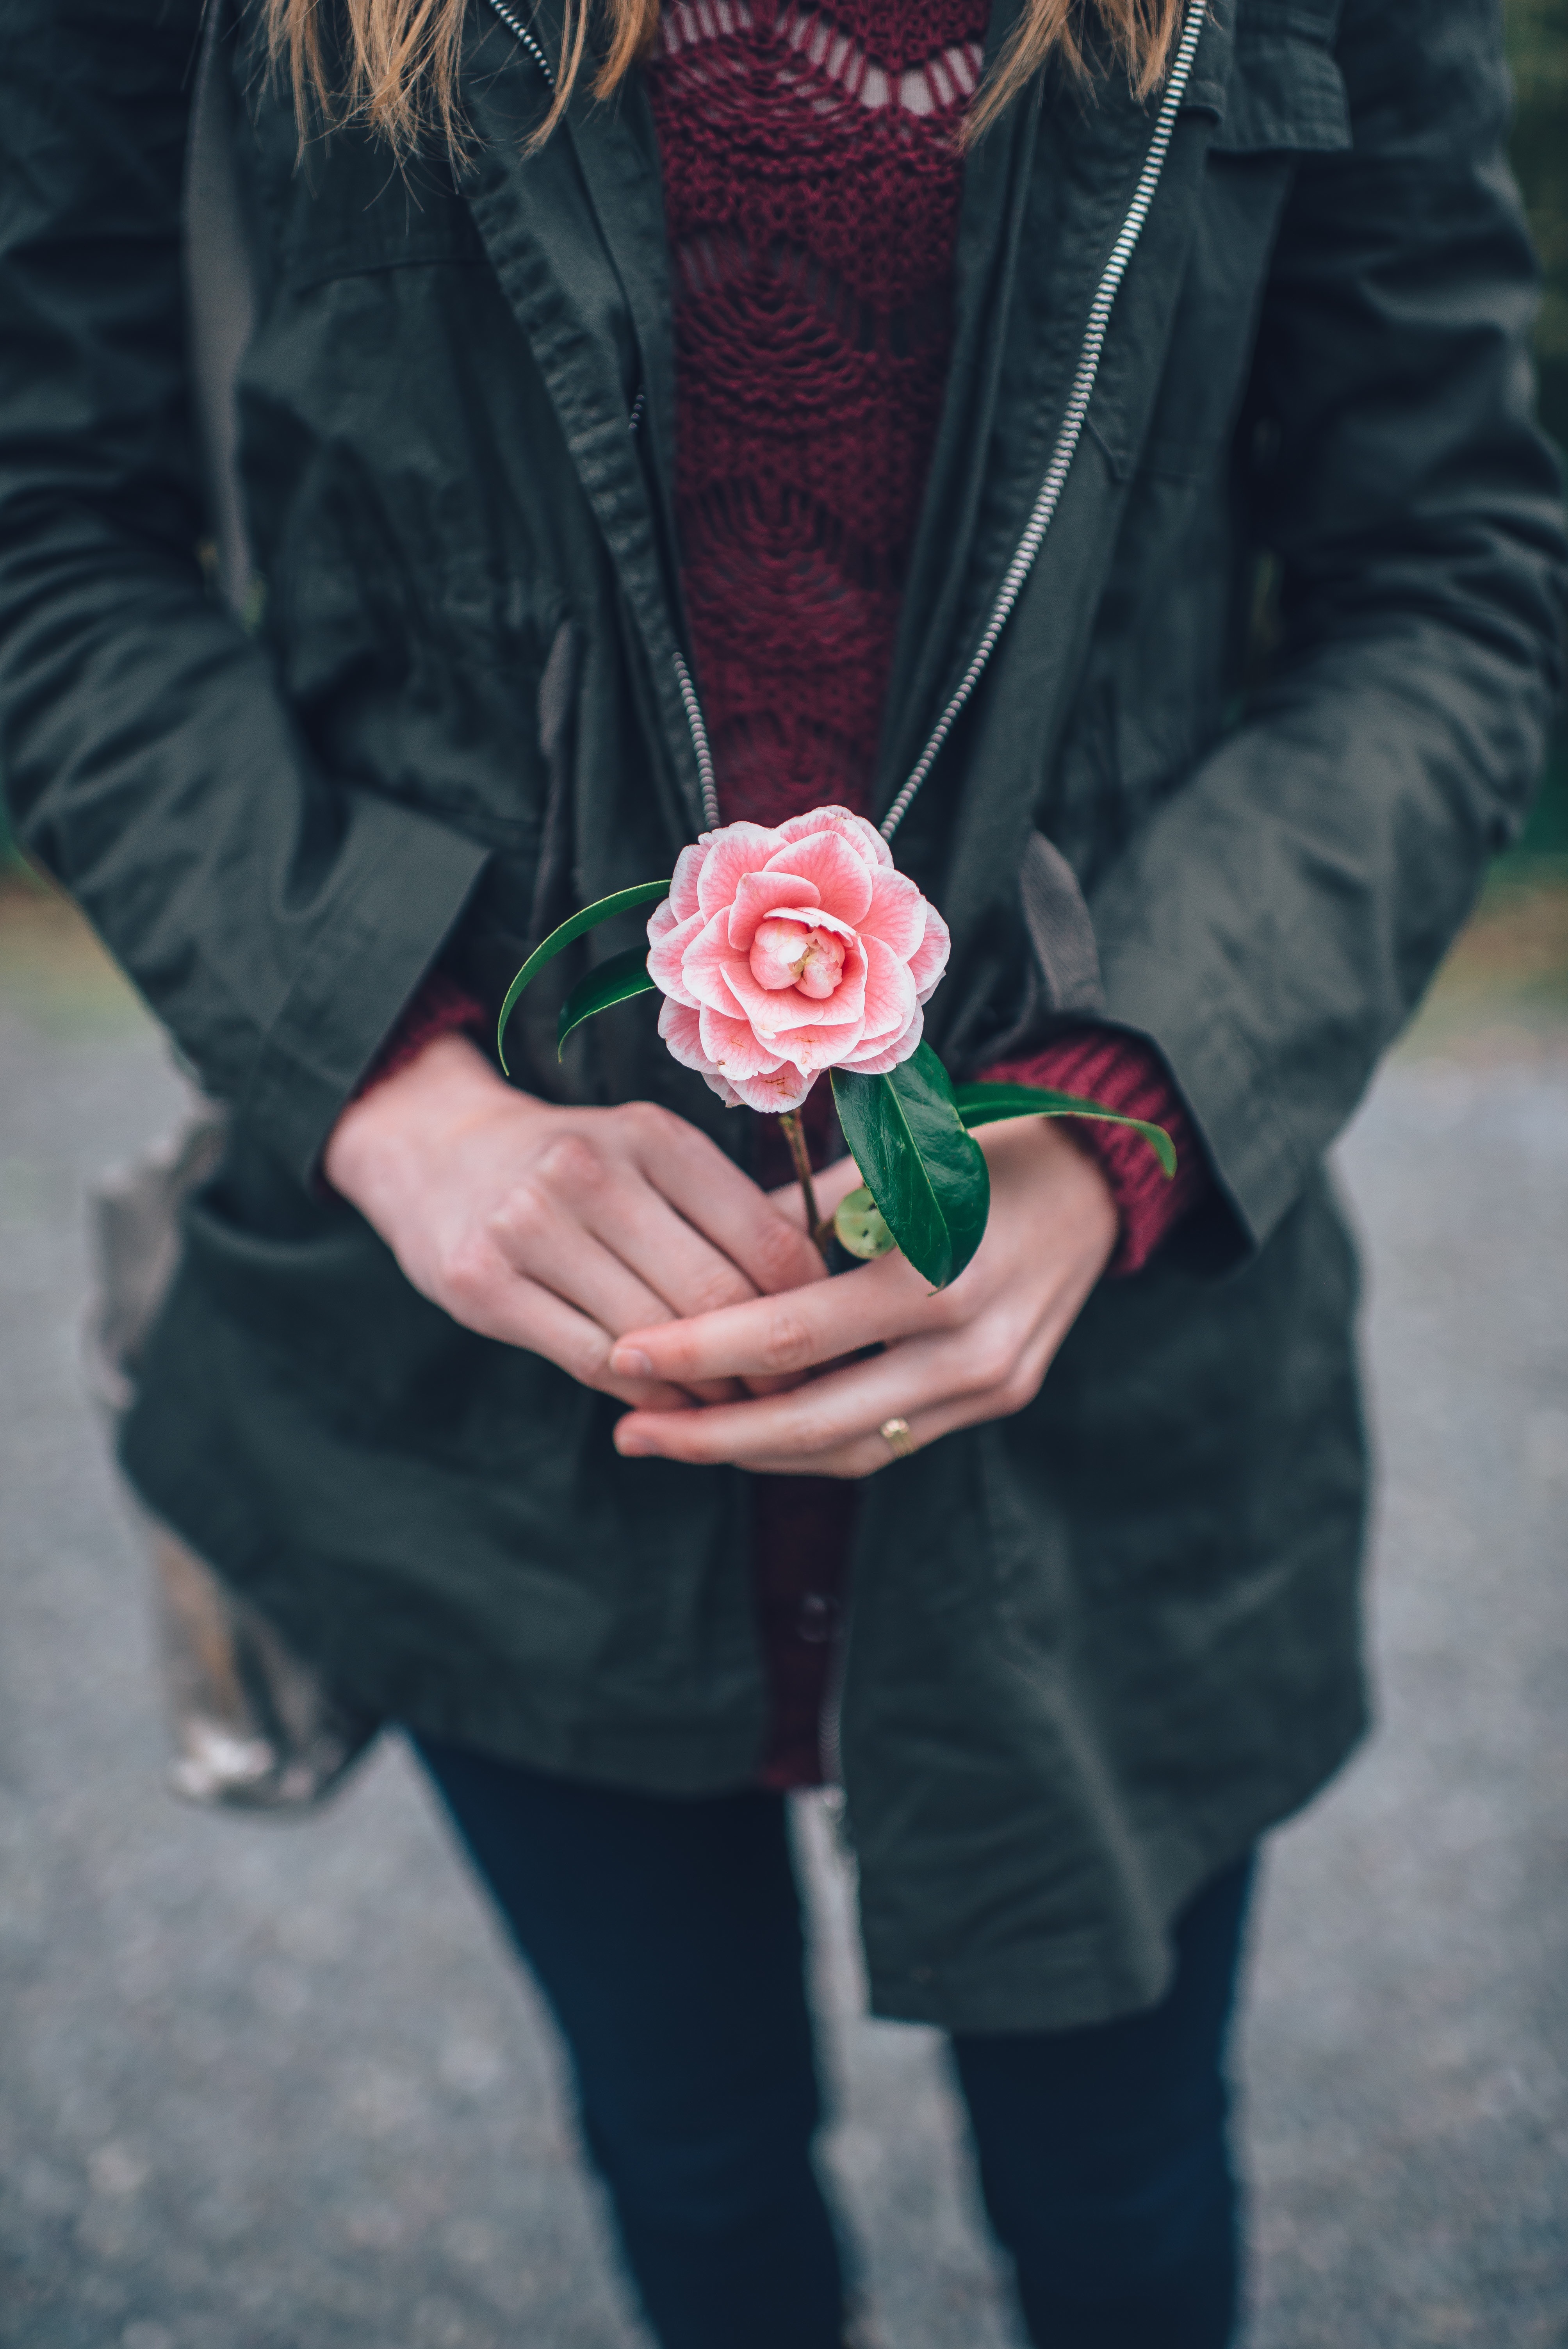
man, woman, flower, rose, red, fashion, clothing, pink, holding, dress, hands, holding flower, fashion accessory